Hada Camera

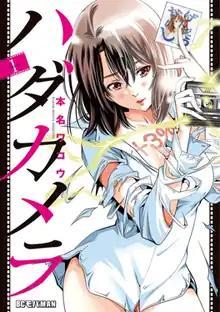
Cover of the first volume

is a Japanese manga series written and illustrated by . It was serialized on Shogakukan's online platform "Sunday Webry" from April 2017 to February 2019, with its chapters collected in nine volumes.